Abdul Wali Khan

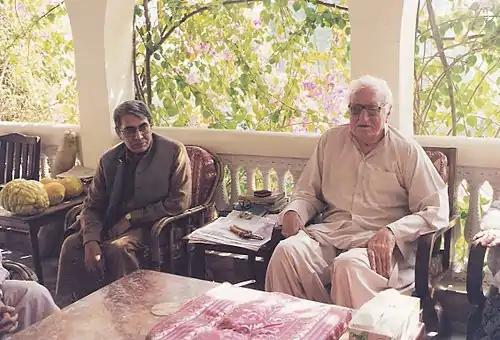
Wali Khan (right) at an old age

As Wali Khan withdrew from politics, his contact with the press and public became limited. This period in the 1990s would be marked by his party's assumption of power in alliance with former army-backed opponents, a focus only on provincial politics, the increasing influence of his wife in party affairs, corruption scandals hitting the once clean image of his supporters and in particular the focus on renaming the NWFP "Pakhtunkhwa" ('The Pashtun side/ territory').